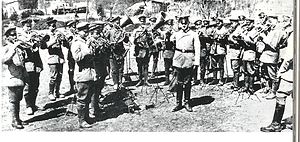
Ostsee division
Mecklenburgske Jäger-Bataillon Nr. 14, Åland 1918
Ostsee-Division var en ca. 12.000 mand stærk tysk interventionsenhed under kommando af generalmajor Rüdiger von der Goltz. Divisionen bestod fortrinsvis af to brigader fra den tyske hær på Østfronten: 95. Reserveinfanteribrigade under oberst K. Wolff og 2. gardekavaleribrigade under oberst H. von Tschirsky og von Bögendorff. De blev støttet af artilleri og ingeniørtropper og blev sejlet til Finland af en flådeeskadre under H. Meurer.